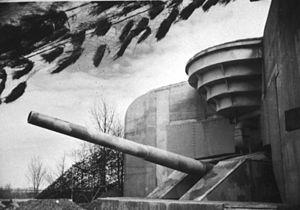
La batterie Todt est une batterie d'artillerie côtière allemande de la Seconde Guerre mondiale située dans le hameau d'Haringzelles, commune d'Audinghen, dans la partie sud du cap Gris-Nez.
Dans le domaine militaire, une batterie est une unité militaire désignant un petit groupe de pièces d'artillerie. Sur le théâtre des opérations terrestres, les batteries sont généralement regroupées en unités plus importantes appelées bataillons ou groupes, qui sont à leur tour regroupées au sein d'un régiment ou d'une brigade d'artillerie ou d'armes combinées.
Au cours de la Seconde Guerre mondiale, les canons transmanches étaient des pièces d'artillerie côtière à longue portée, placées sur les côtes de la Manche dans le Kent, en Angleterre et dans le Pas-de-Calais, en France, aux endroits où l'Angleterre est la plus proche de l'Europe continentale. Ils avaient pour objectif de bombarder les navires ennemis dans la Manche ainsi que les villes et les installations militaires.
L'artillerie côtière est la branche de l'artillerie basée sur les côtes pour frapper les navires ennemis pour interdire l'approche d'un port ou d'un estuaire.